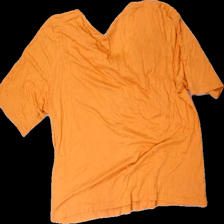
View: back
Type: T-shirt
Category: Ladies
Brand: Stockhlm
Colors: Orange
Material: 100% viscose
Cut: Regular, C-collar
Size: XL
Season: All
Price range: <50
Recommended usage: Reuse